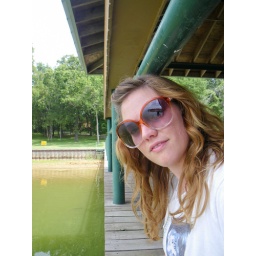
photos taken from our lake house search begining in richard chamberlain lake in texas.